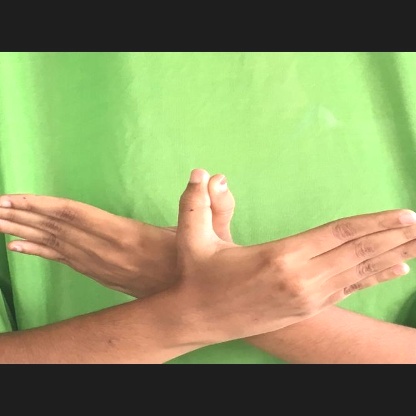
Mudra: Garuda